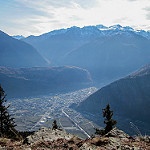
Scene: Outdoor